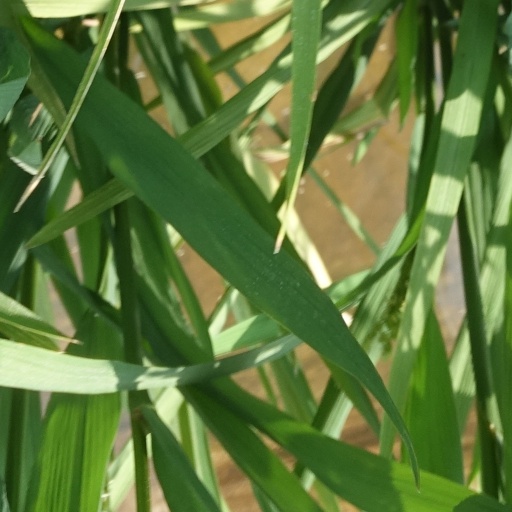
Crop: rice